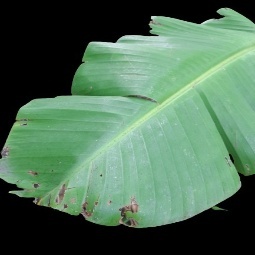
Label: Healthy